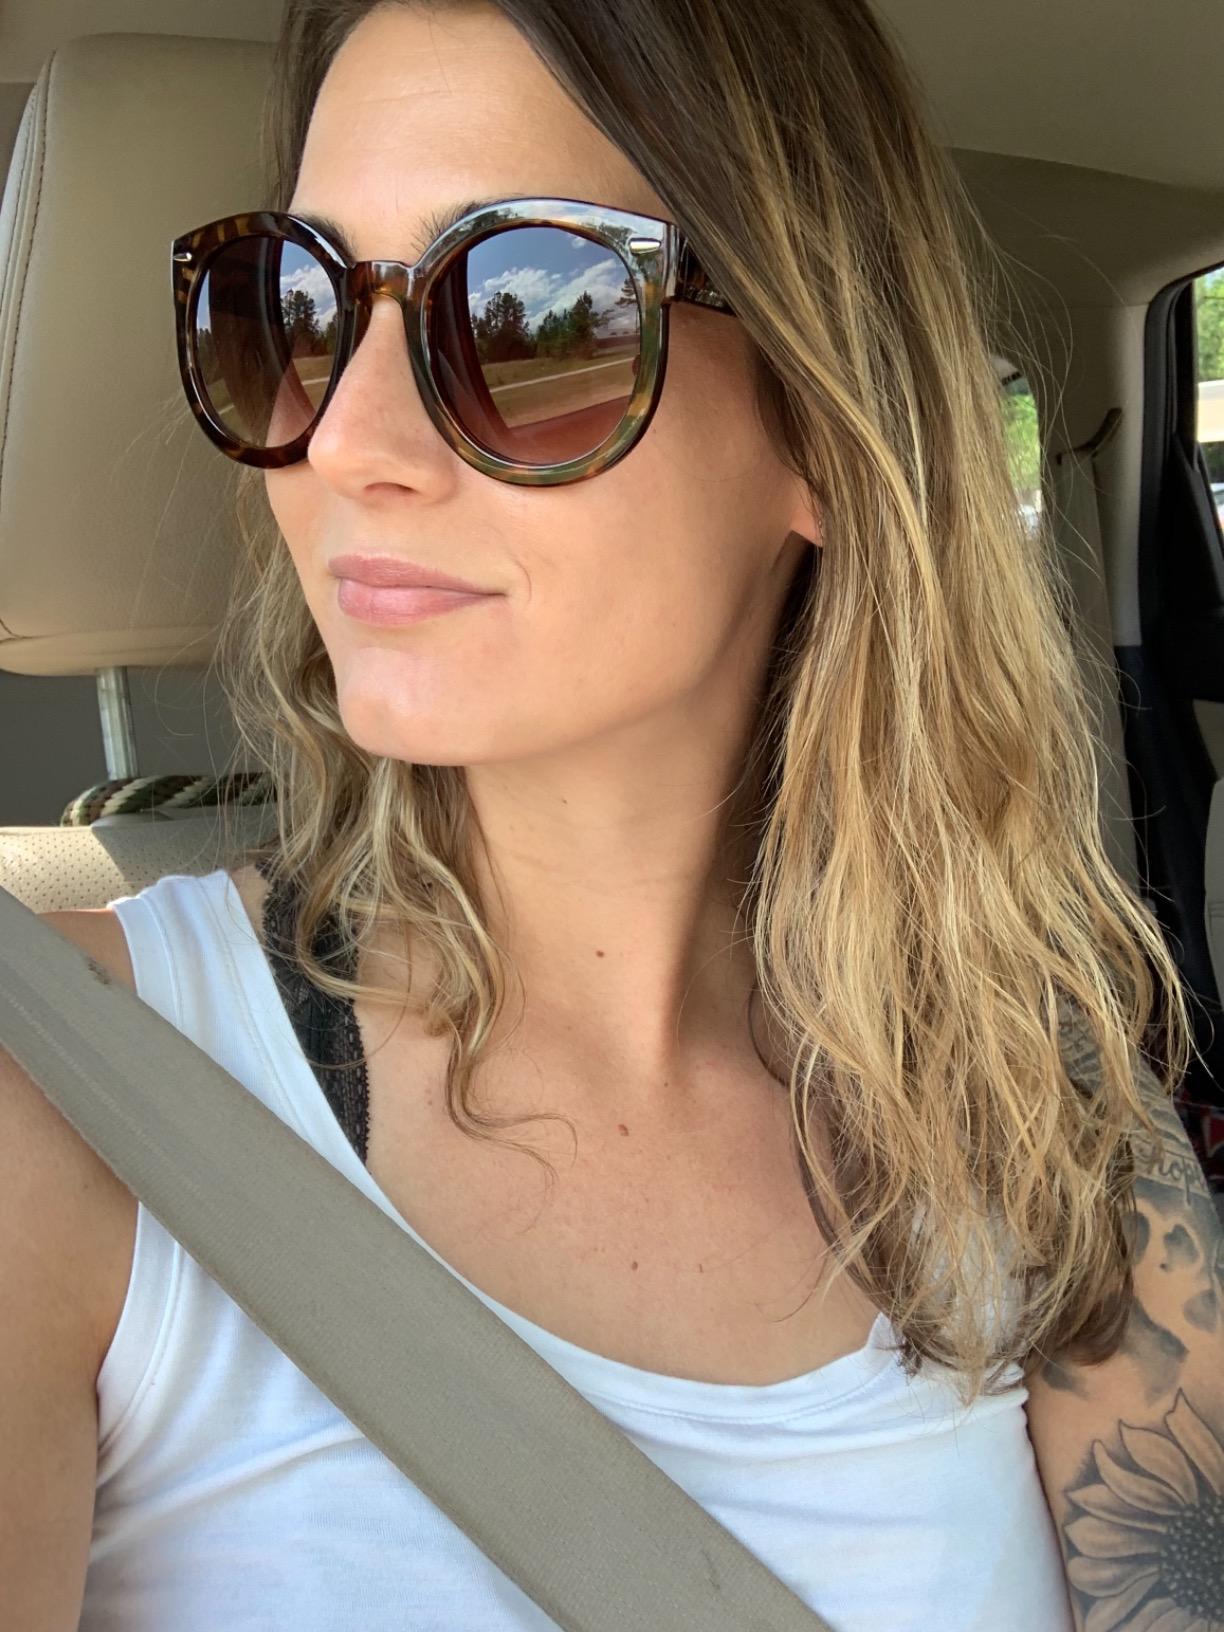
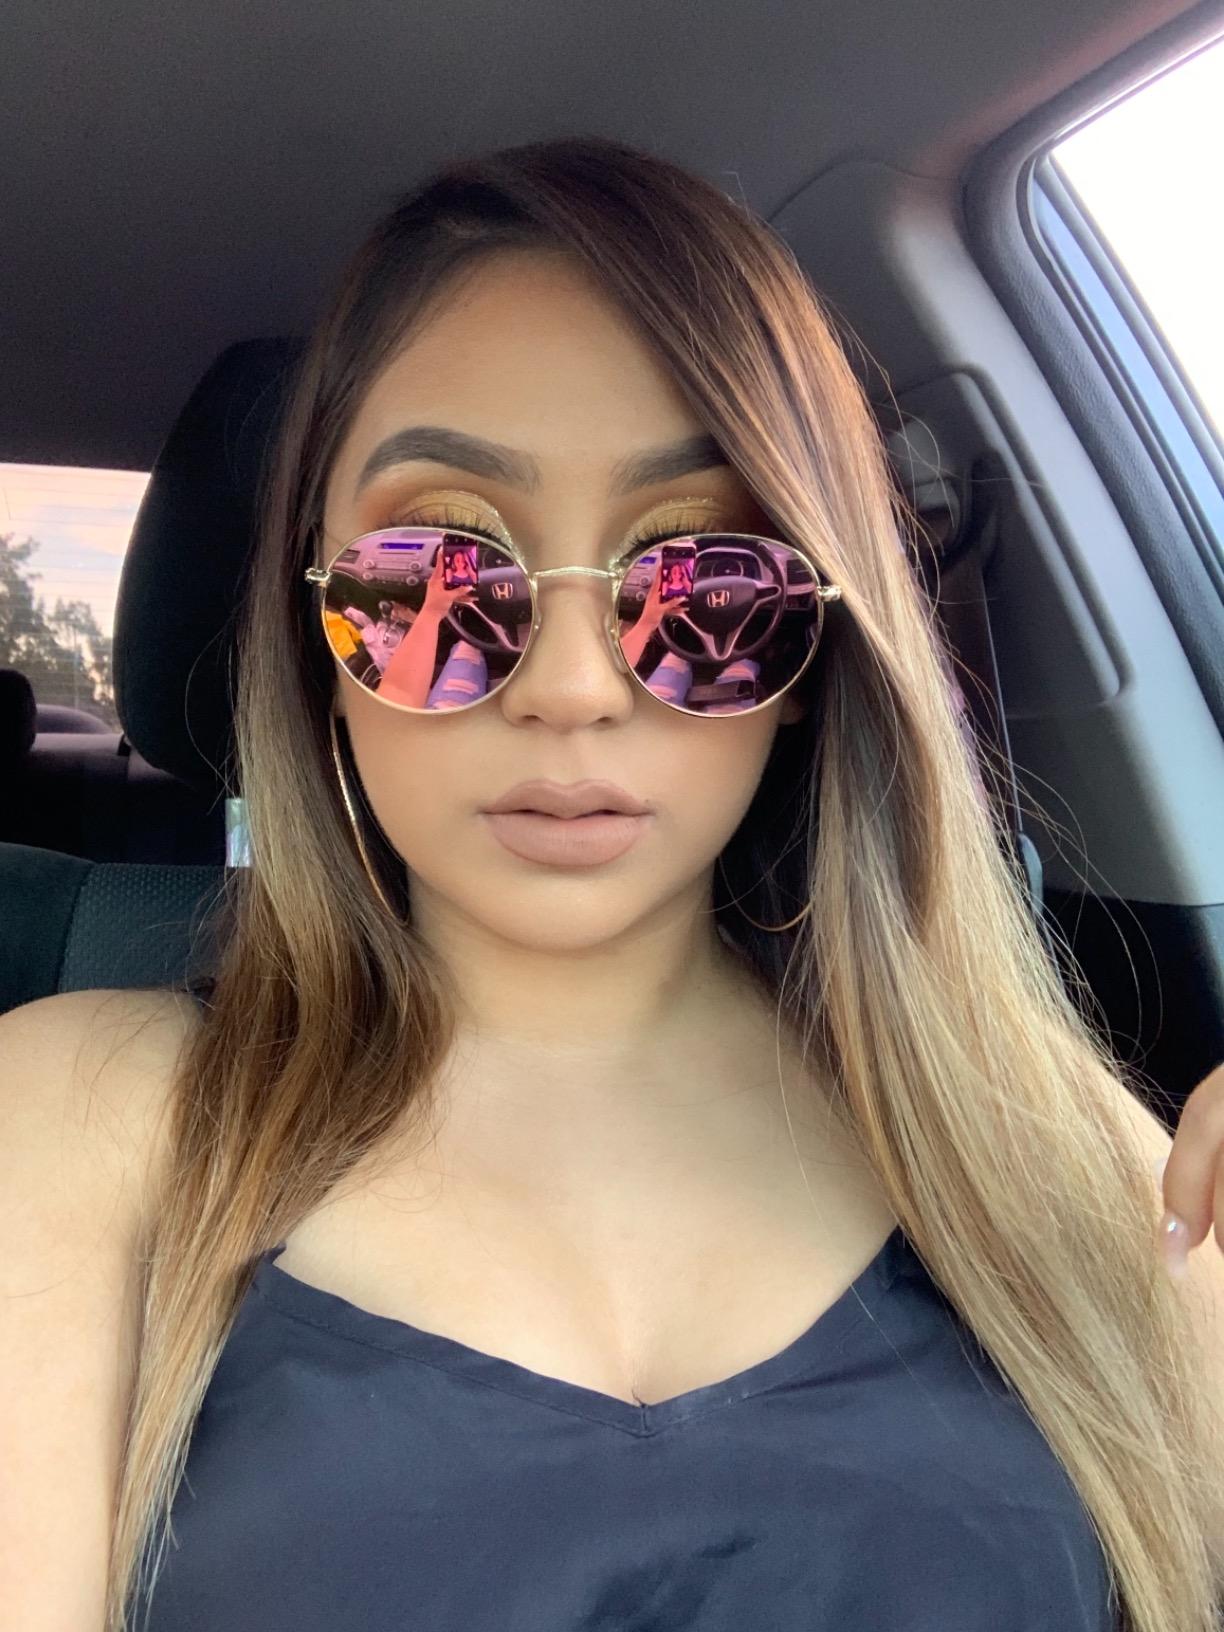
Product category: accessories_sunglasses
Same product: no